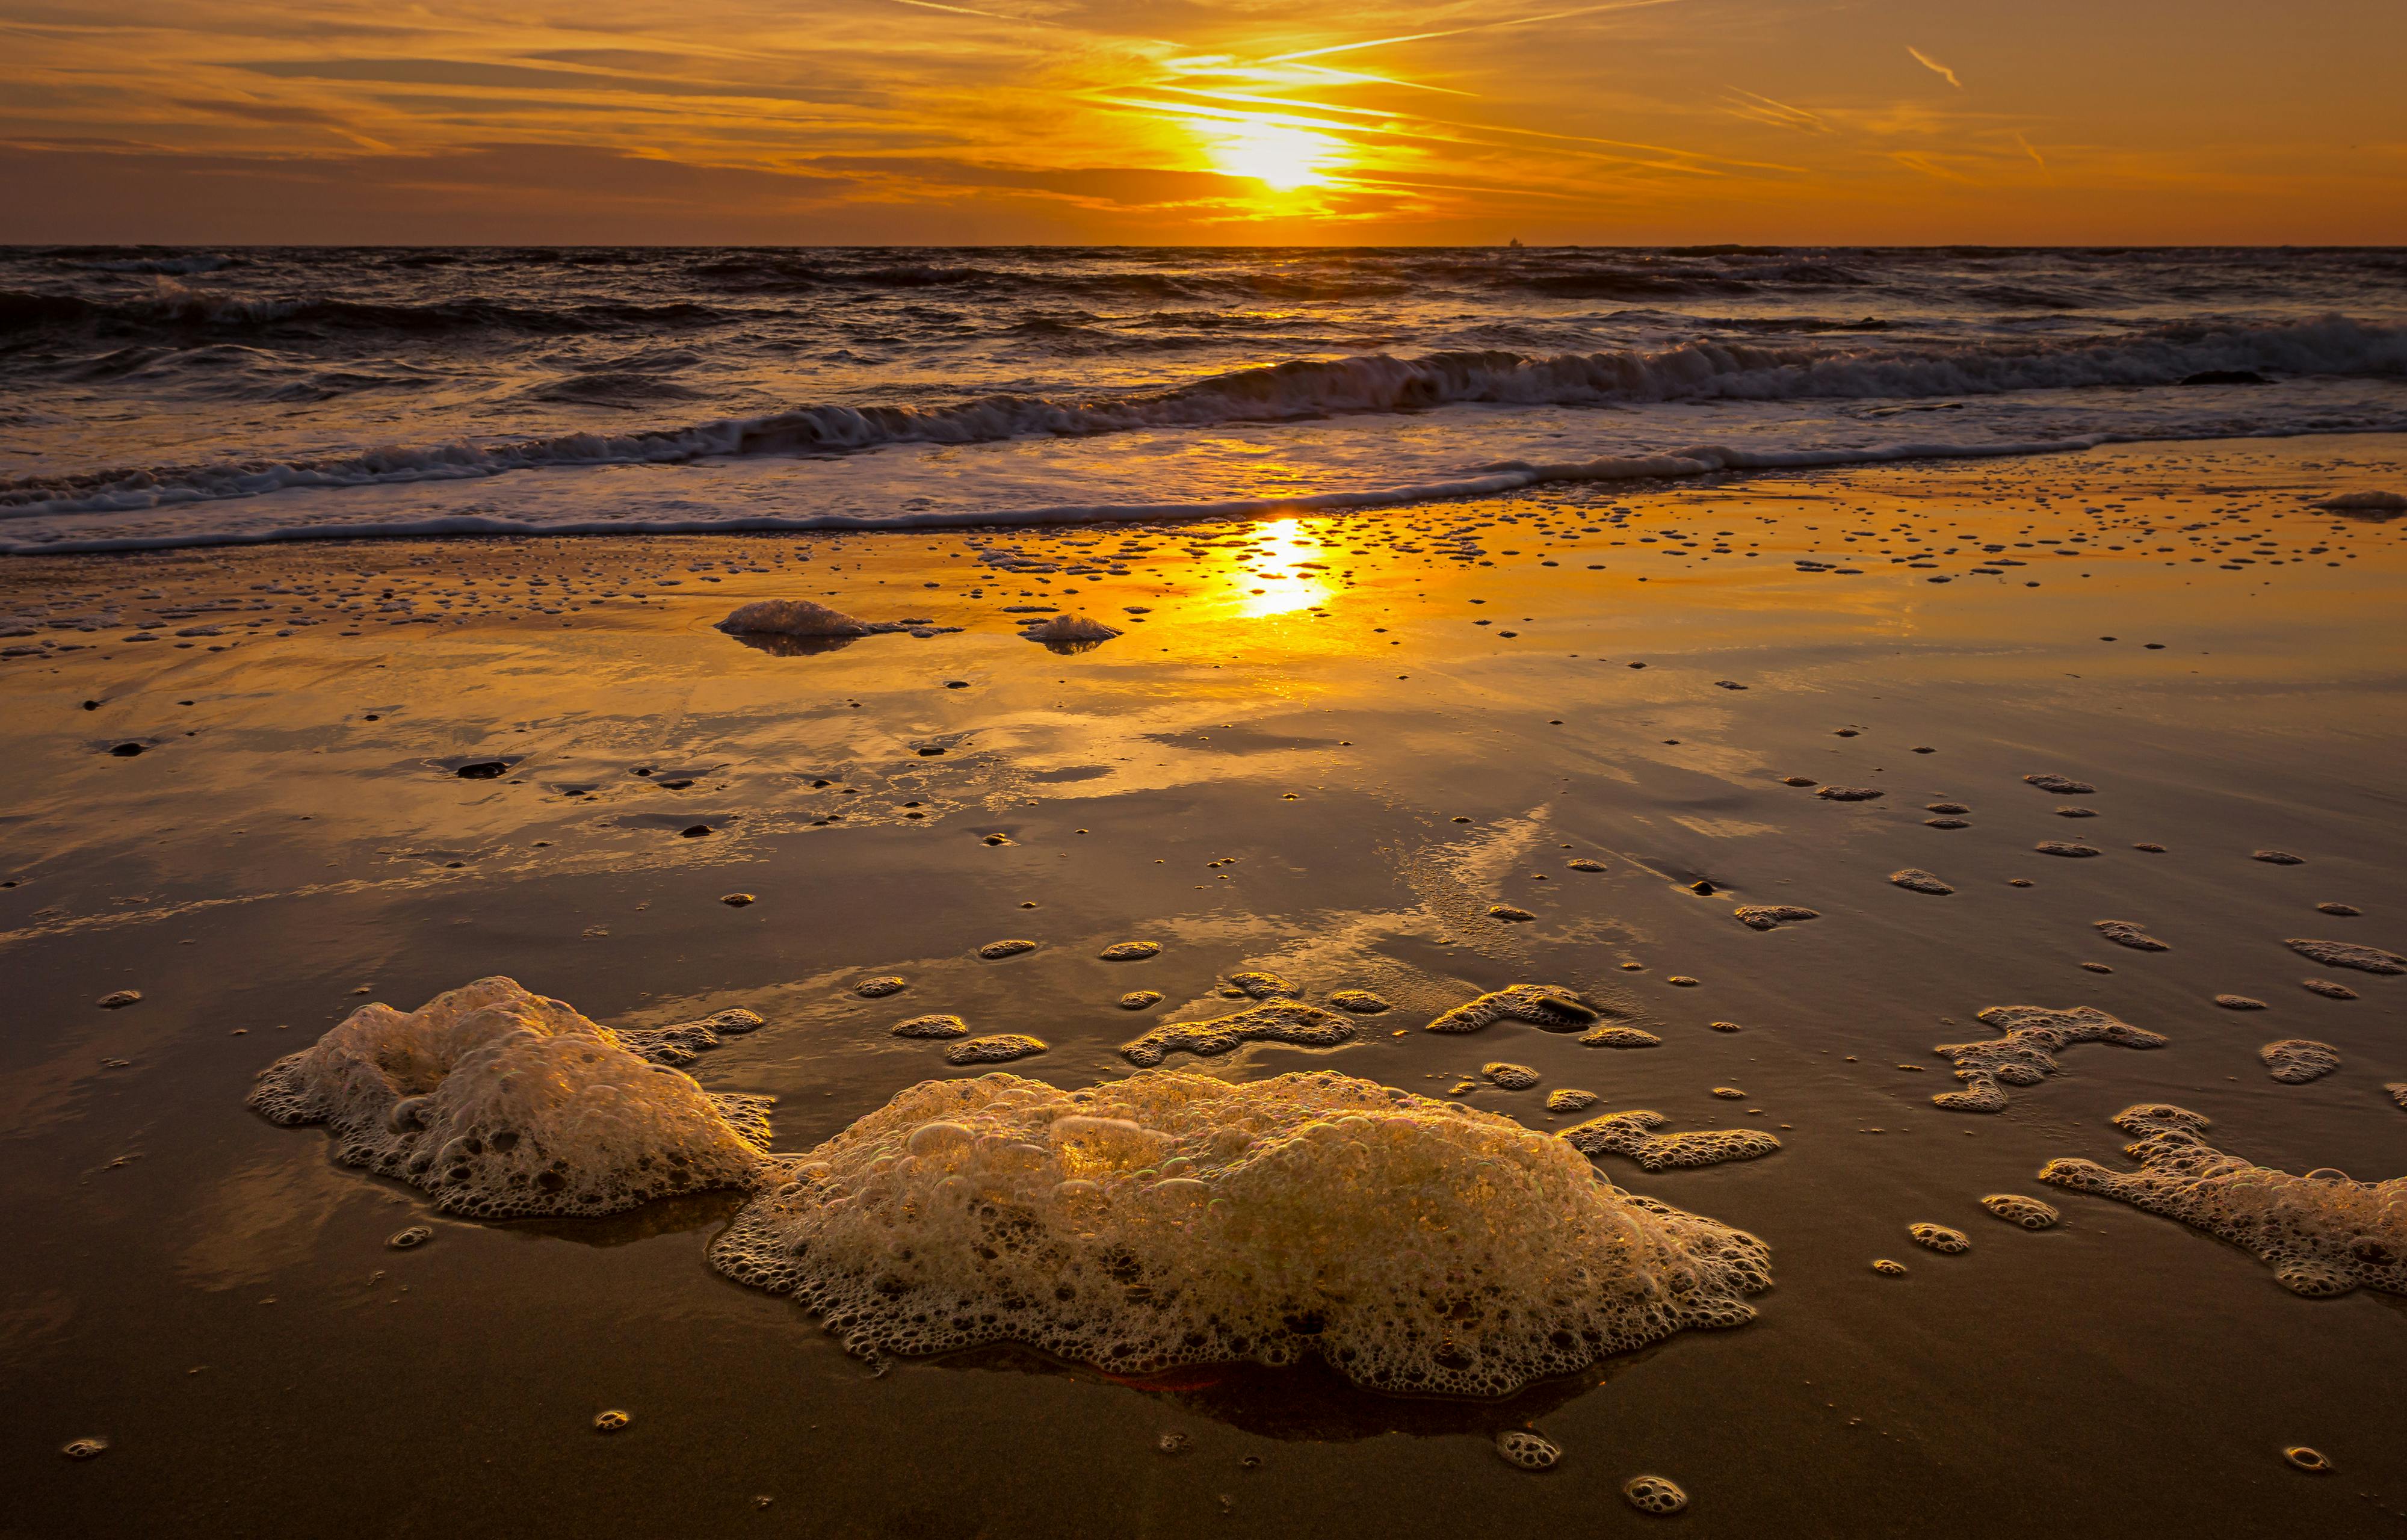
sky, water, atmosphere, water resources, light, beach, amber, natural environment, fluid, body of water, sunlight, afterglow, liquid, coastal and oceanic landforms, dusk, natural landscape, sunrise, astronomical object, horizon, sunset, sand, morning, sun, landscape, cloud, calm, wind wave, reflection, heat, shore, evening, red sky at morning, ocean, wave, dawn, coast, tropics, tide, rock, sea, shadow